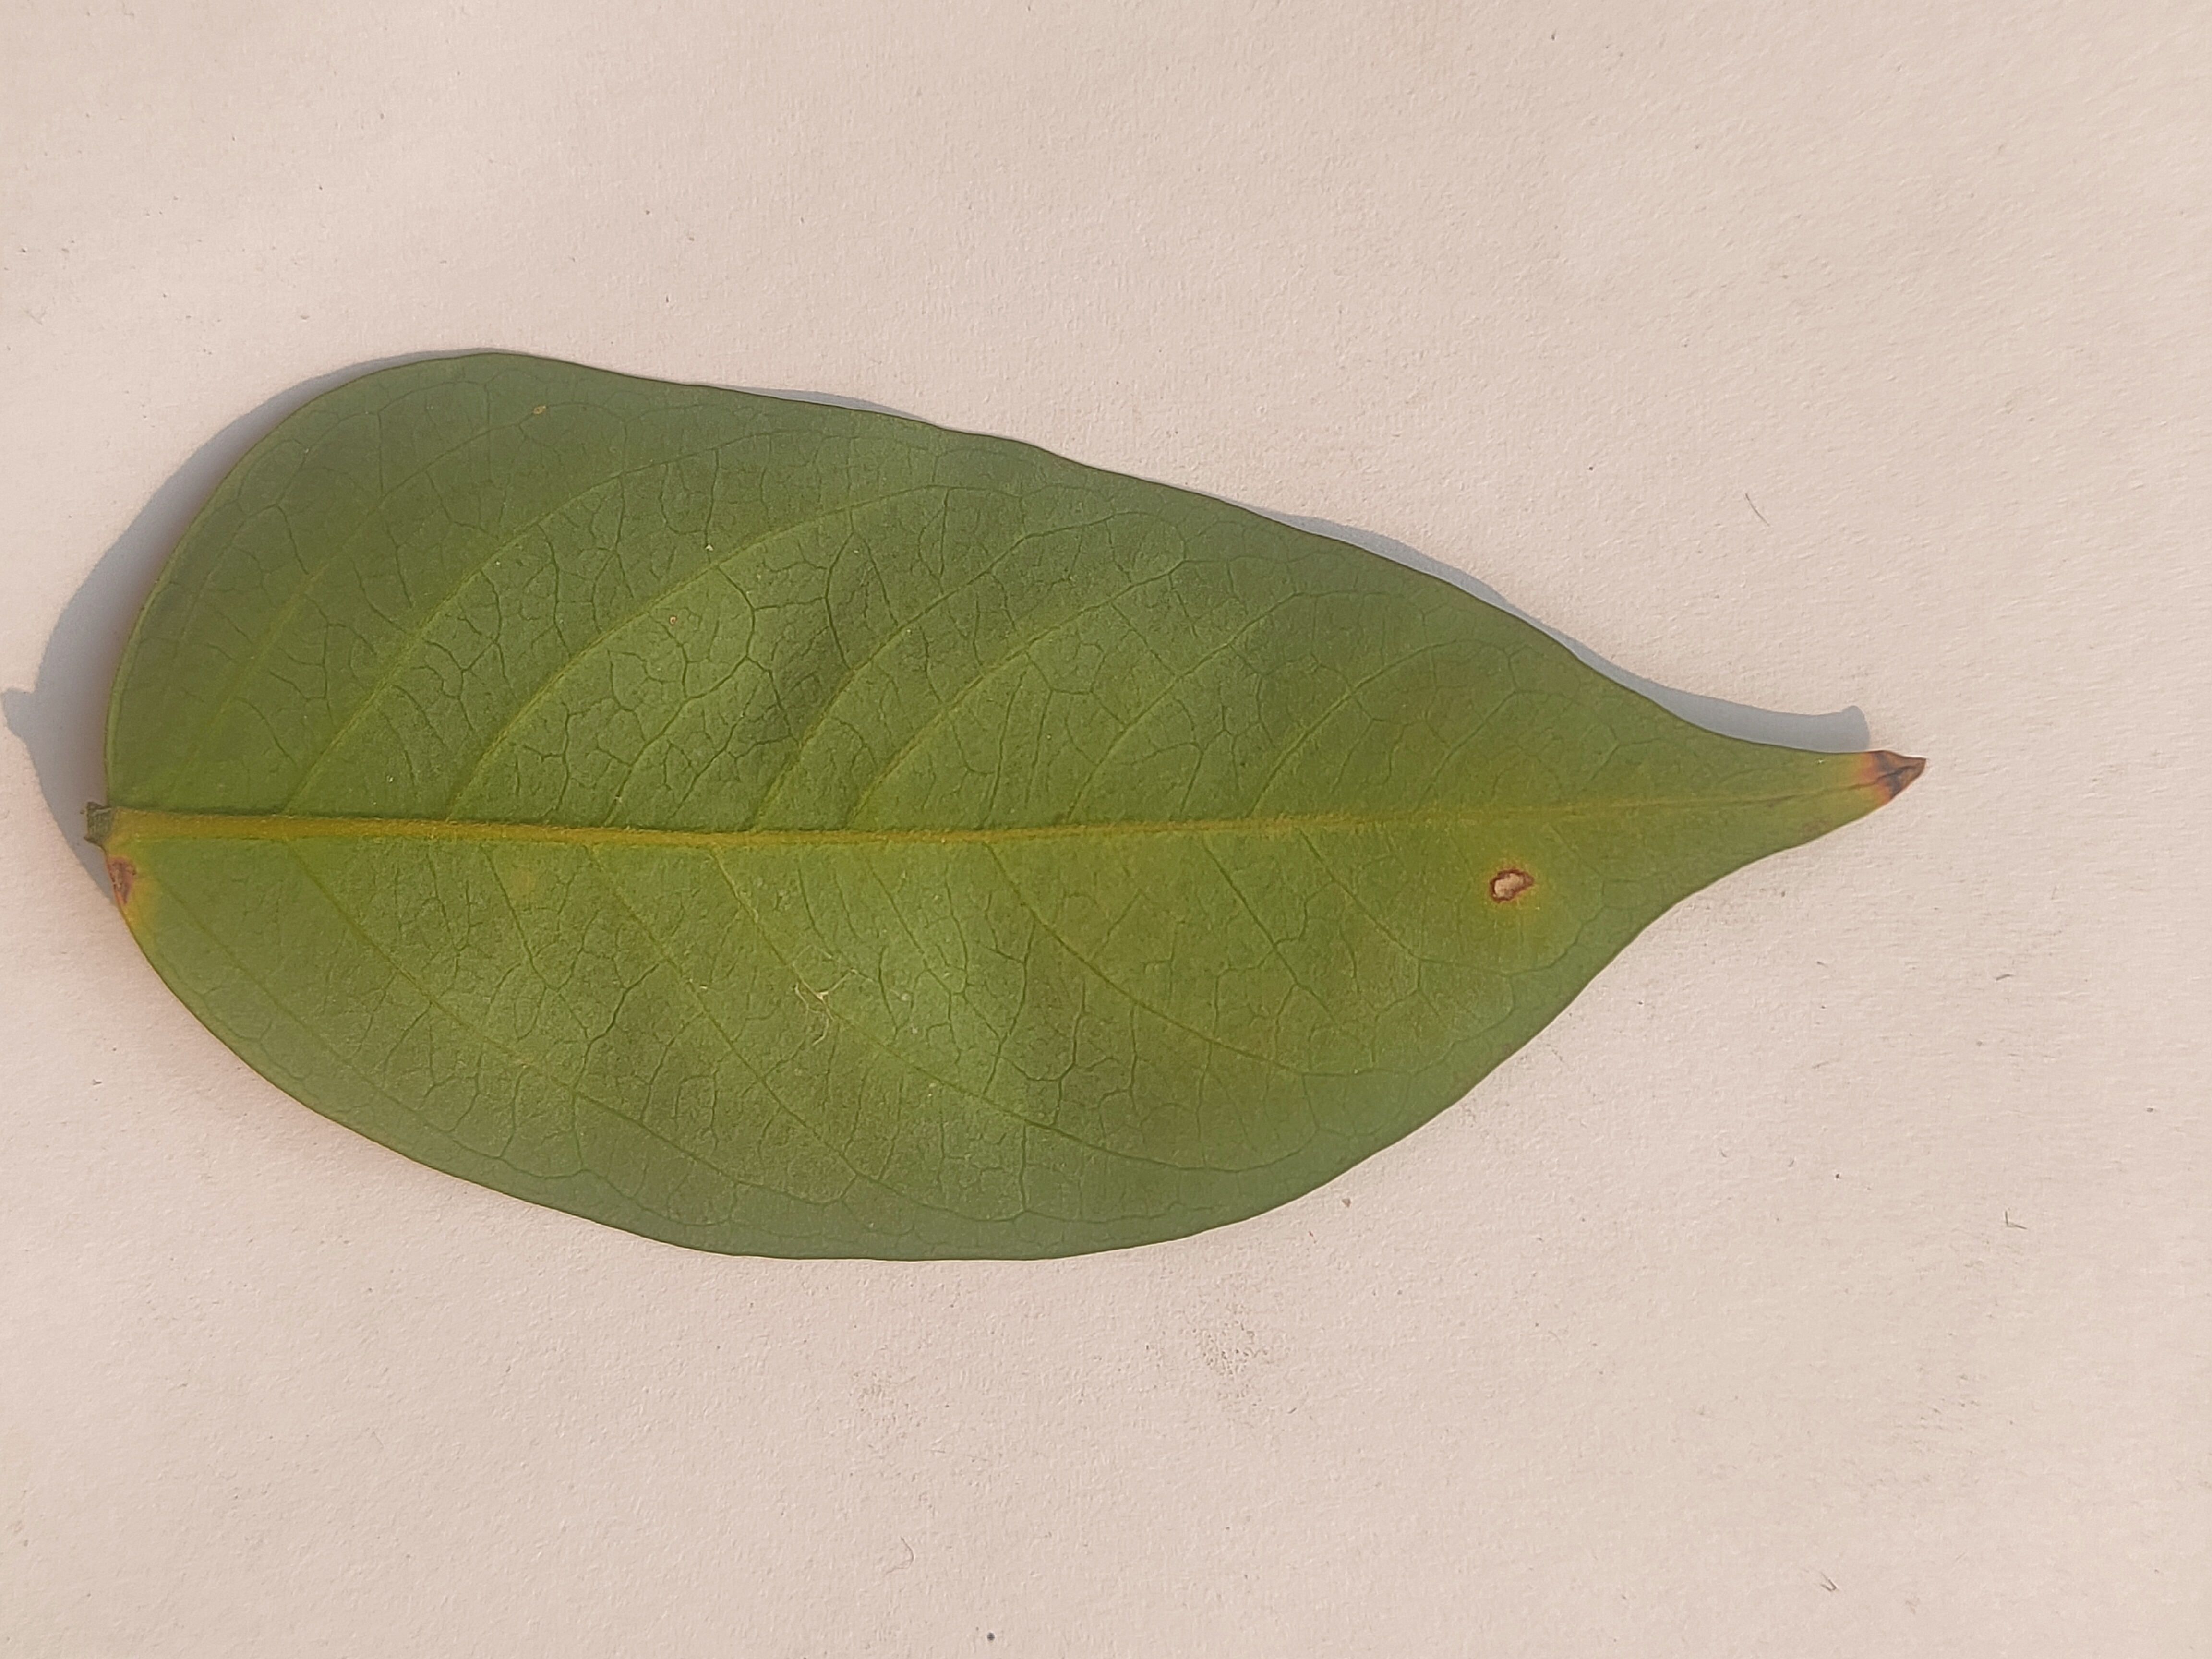
Leaf variety: Star Fruit